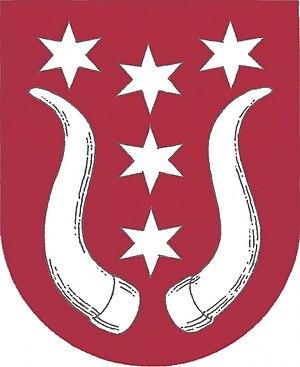
Mačkov est une commune du district de Strakonice, dans la région de Bohême-du-Sud, en République tchèque. Sa population s'élevait à 291 habitants en 2017.